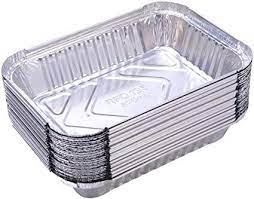
Waste category: metal